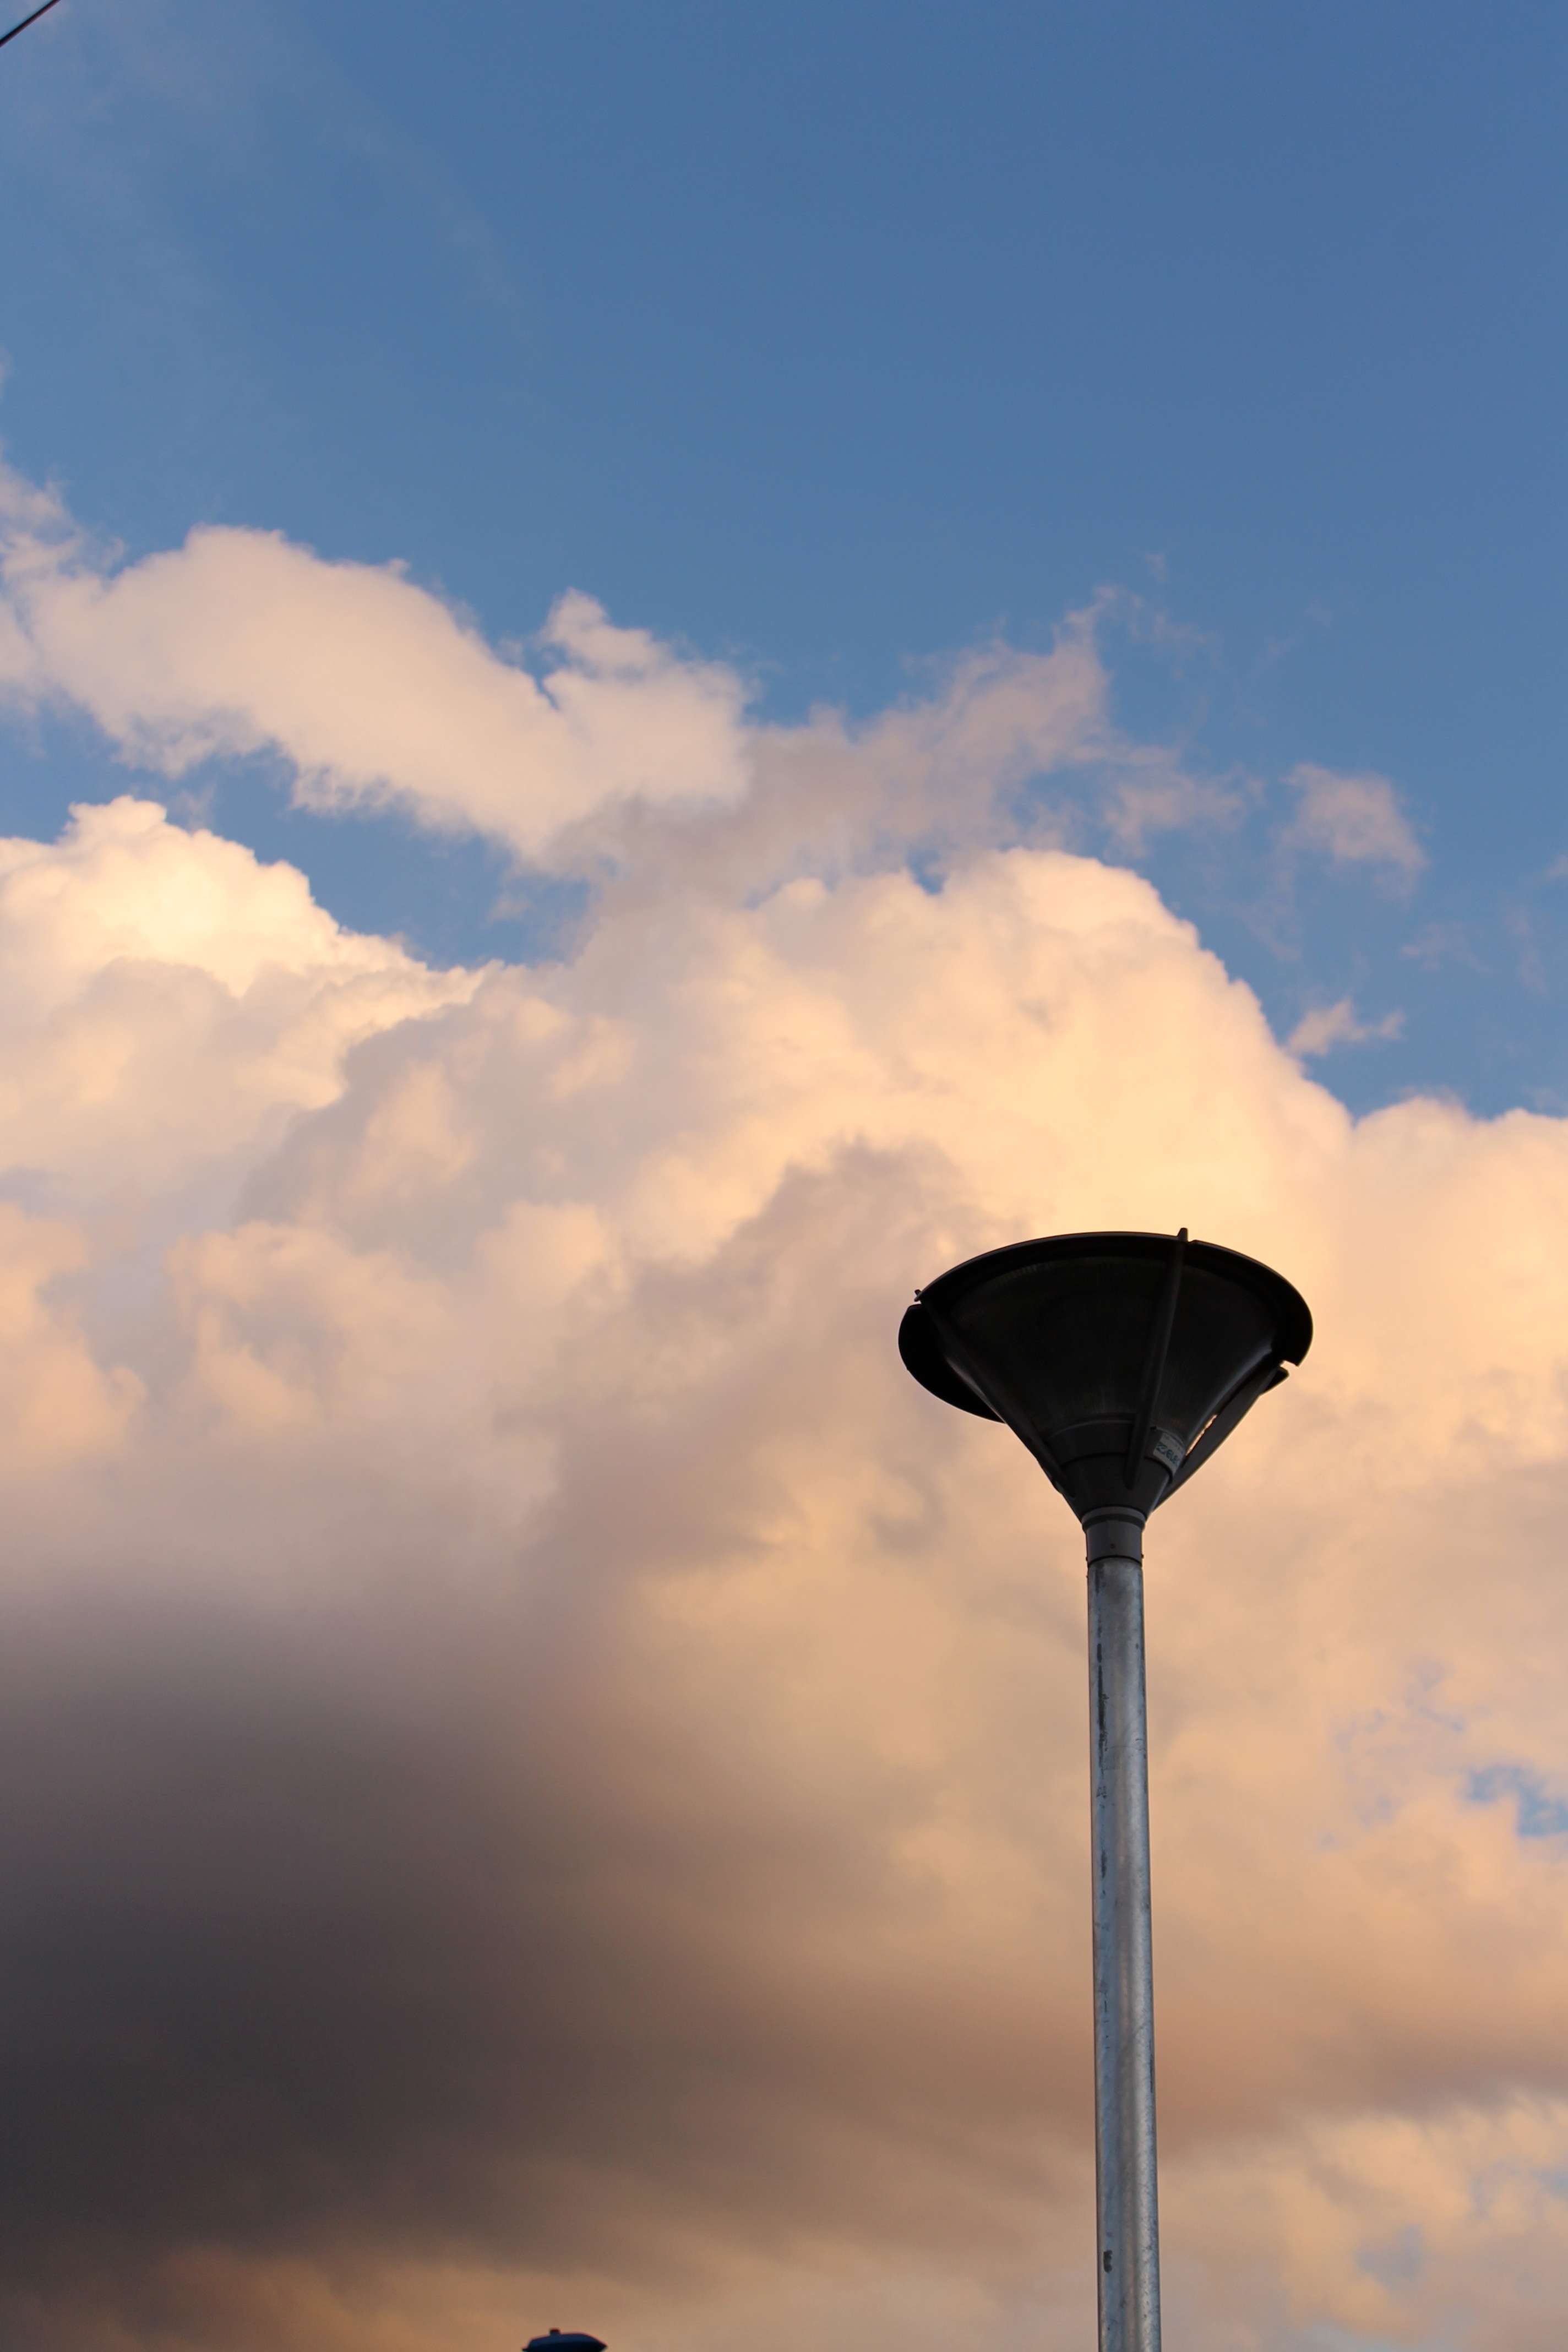
sea, horizon, light, cloud, sky, sunrise, sunset, sunlight, morning, wind, dawn, atmosphere, dusk, evening, reflection, blue, street light, lighting, meteorological phenomenon, atmosphere of earth